Bochasanwasi Akshar Purushottam Swaminarayan Sanstha

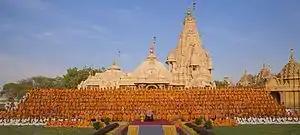
Swamis of BAPS with Pramukh Swami Maharaj in Sarangpur, Gujarat, India (2016)

The personal outreach (vicharan) of the earlier era (1971–1981) by Pramukh Swami Maharaj through traveling to villages and towns, writing letters to devotees, and giving discourses contributed to sustaining a global BAPS community.